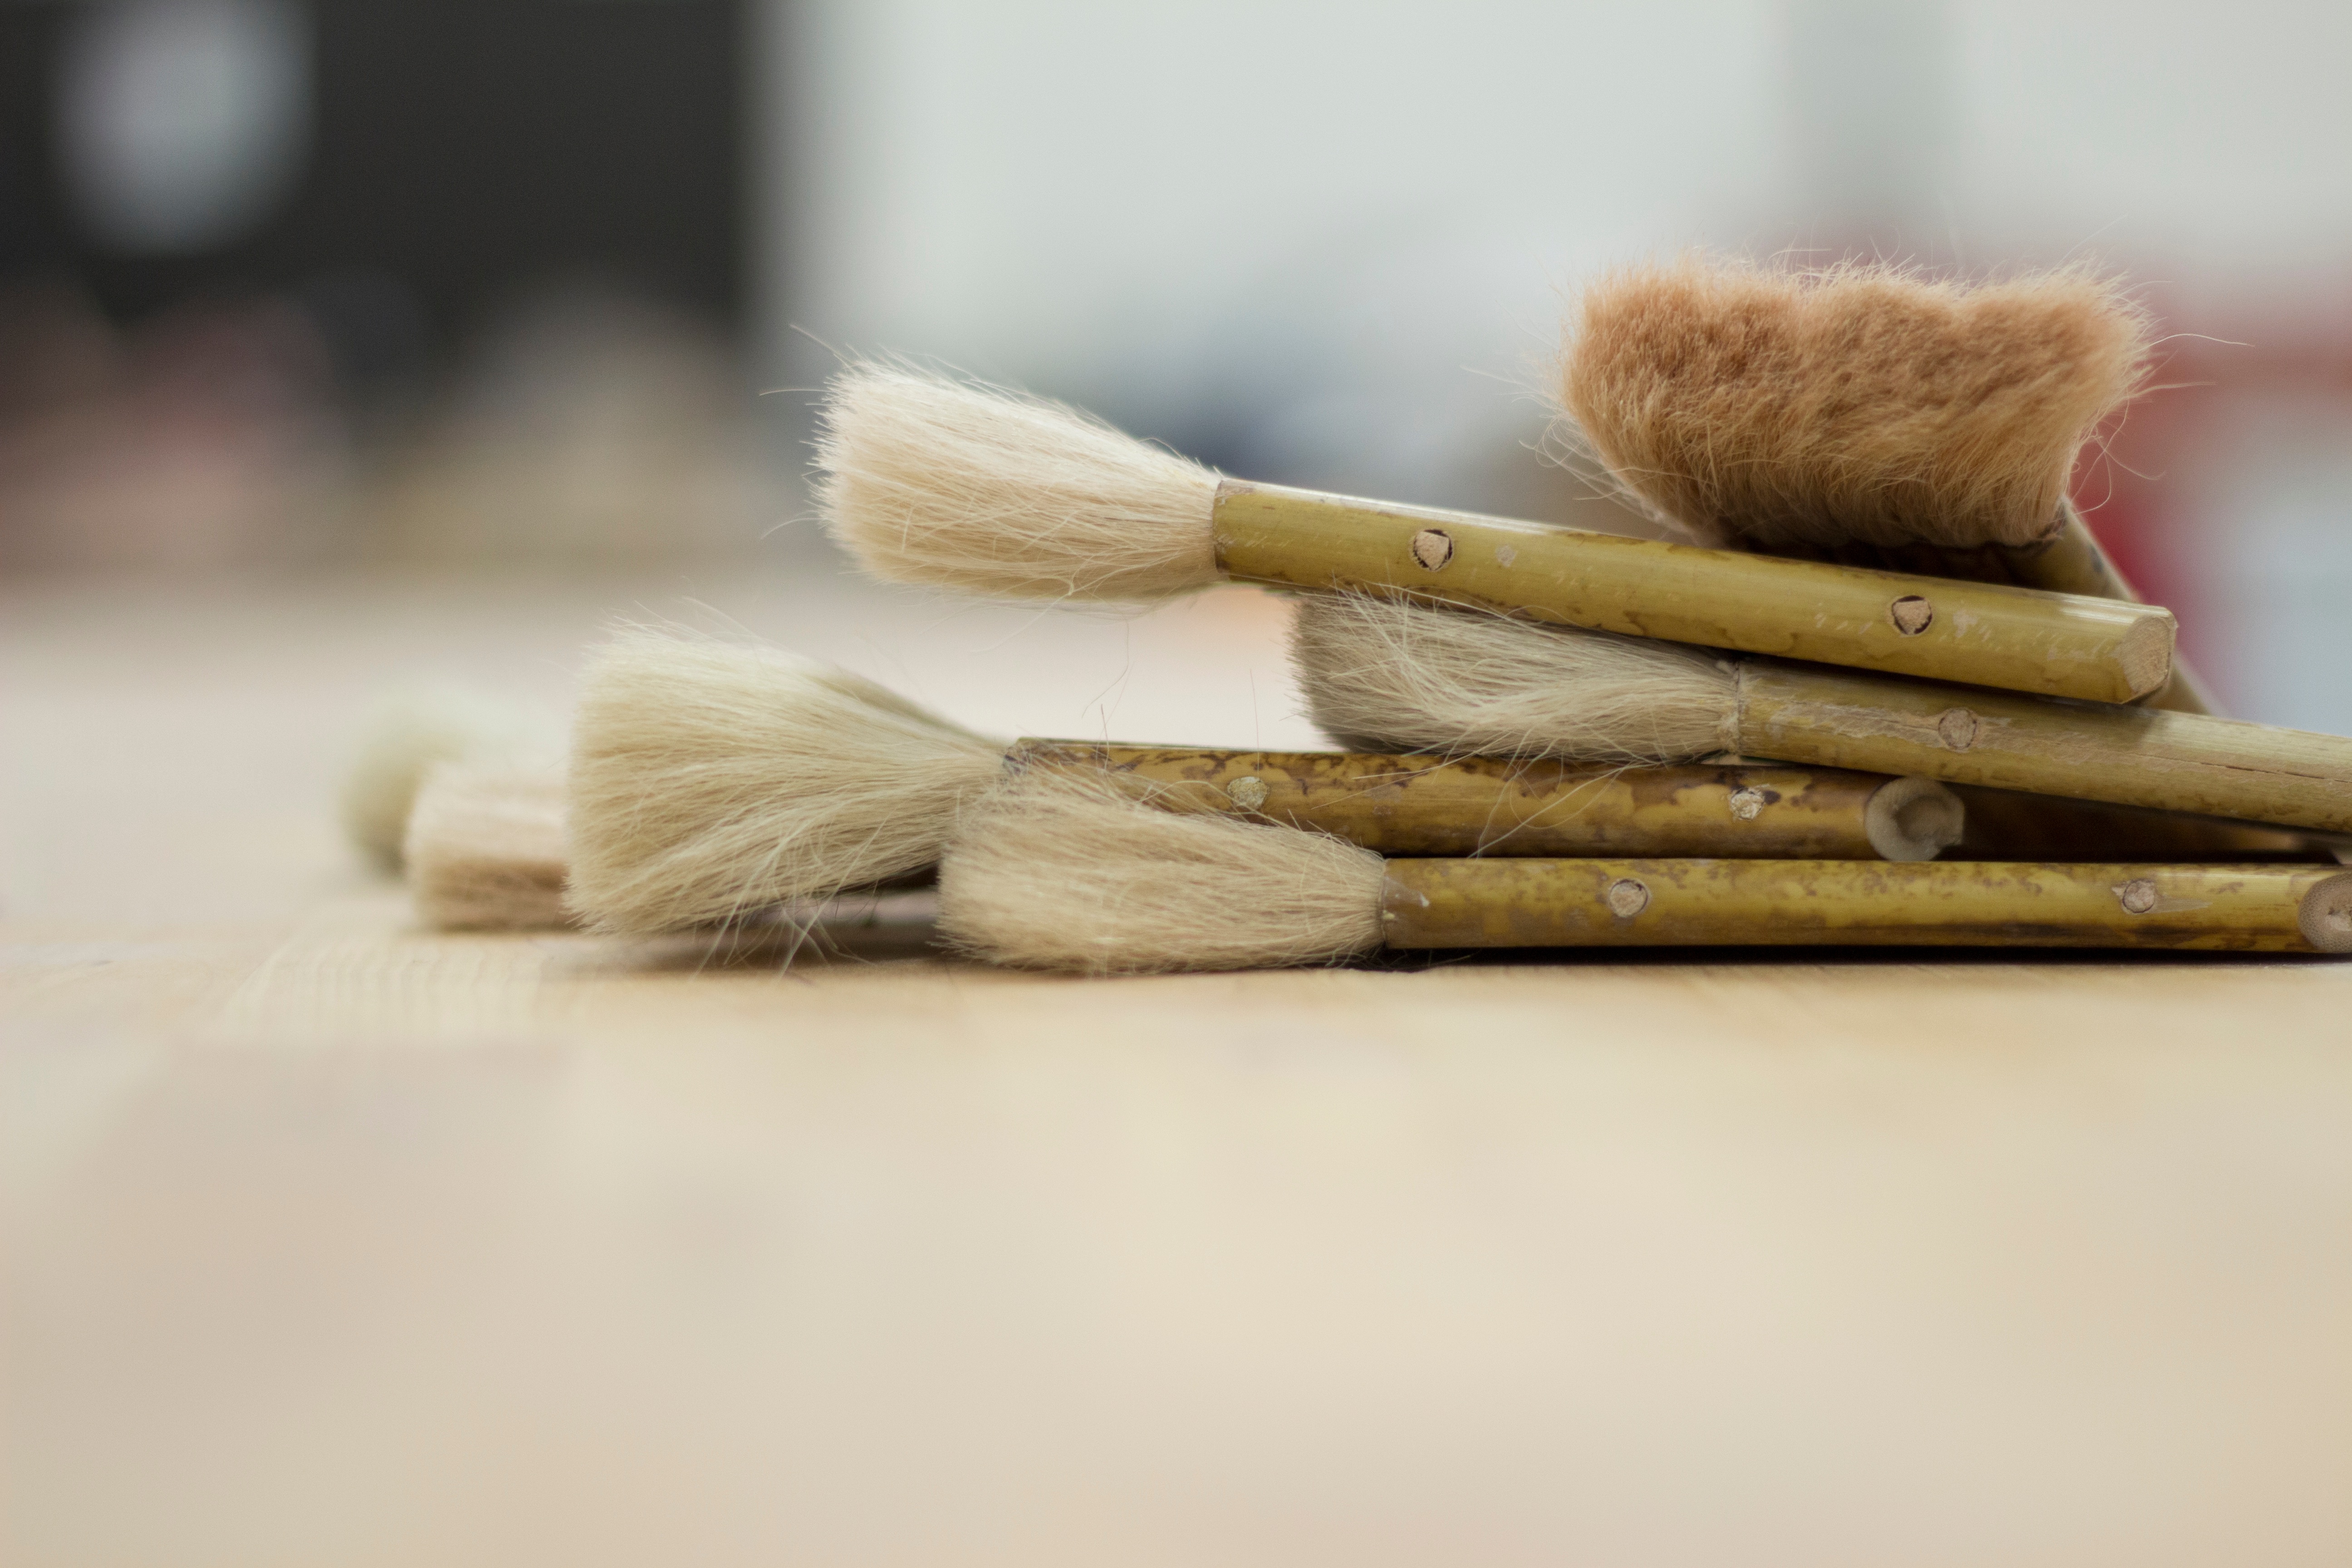
hand, wood, brush, craft, paint brush, paintbrush, textile, flavor